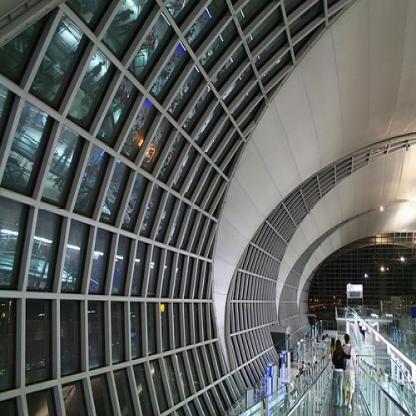
Scene: Indoor